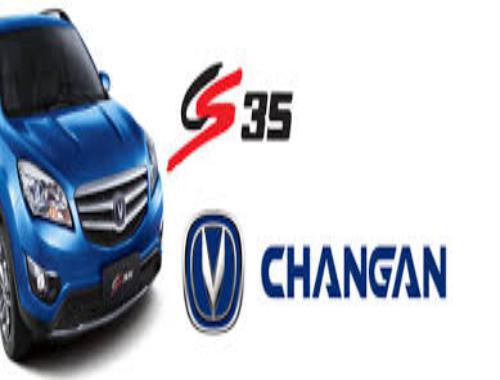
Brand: chang'an-2
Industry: Transportation